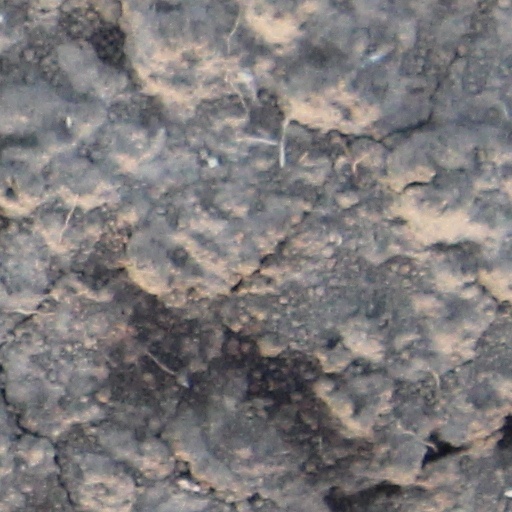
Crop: wheat